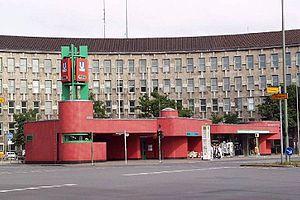
Fehrbelliner Platz est une station du métro de Berlin à Berlin-Wilmersdorf desservie par les lignes U3 et U7. Elle est située sous la place éponyme au carrefour de la Mecklenburgische Straße et de Hohenzollerndamm.
La liste des stations du métro de Berlin est une liste alphabétique complète des 173 stations du métro de Berlin. Des 96 quartiers de Berlin, 35 disposent d'au moins une station de métro. La plupart des stations se situent à Mitte, Kreuzberg et Charlottenbourg. L'importance du réseau métropolitain berlinois est indissociable des 166 stations de S-Bahn qui réseautent toute la ville pour un total de 339 stations.